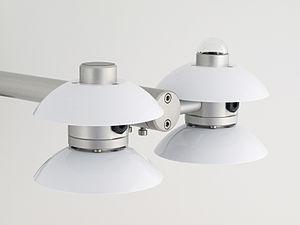
Radiomètre net